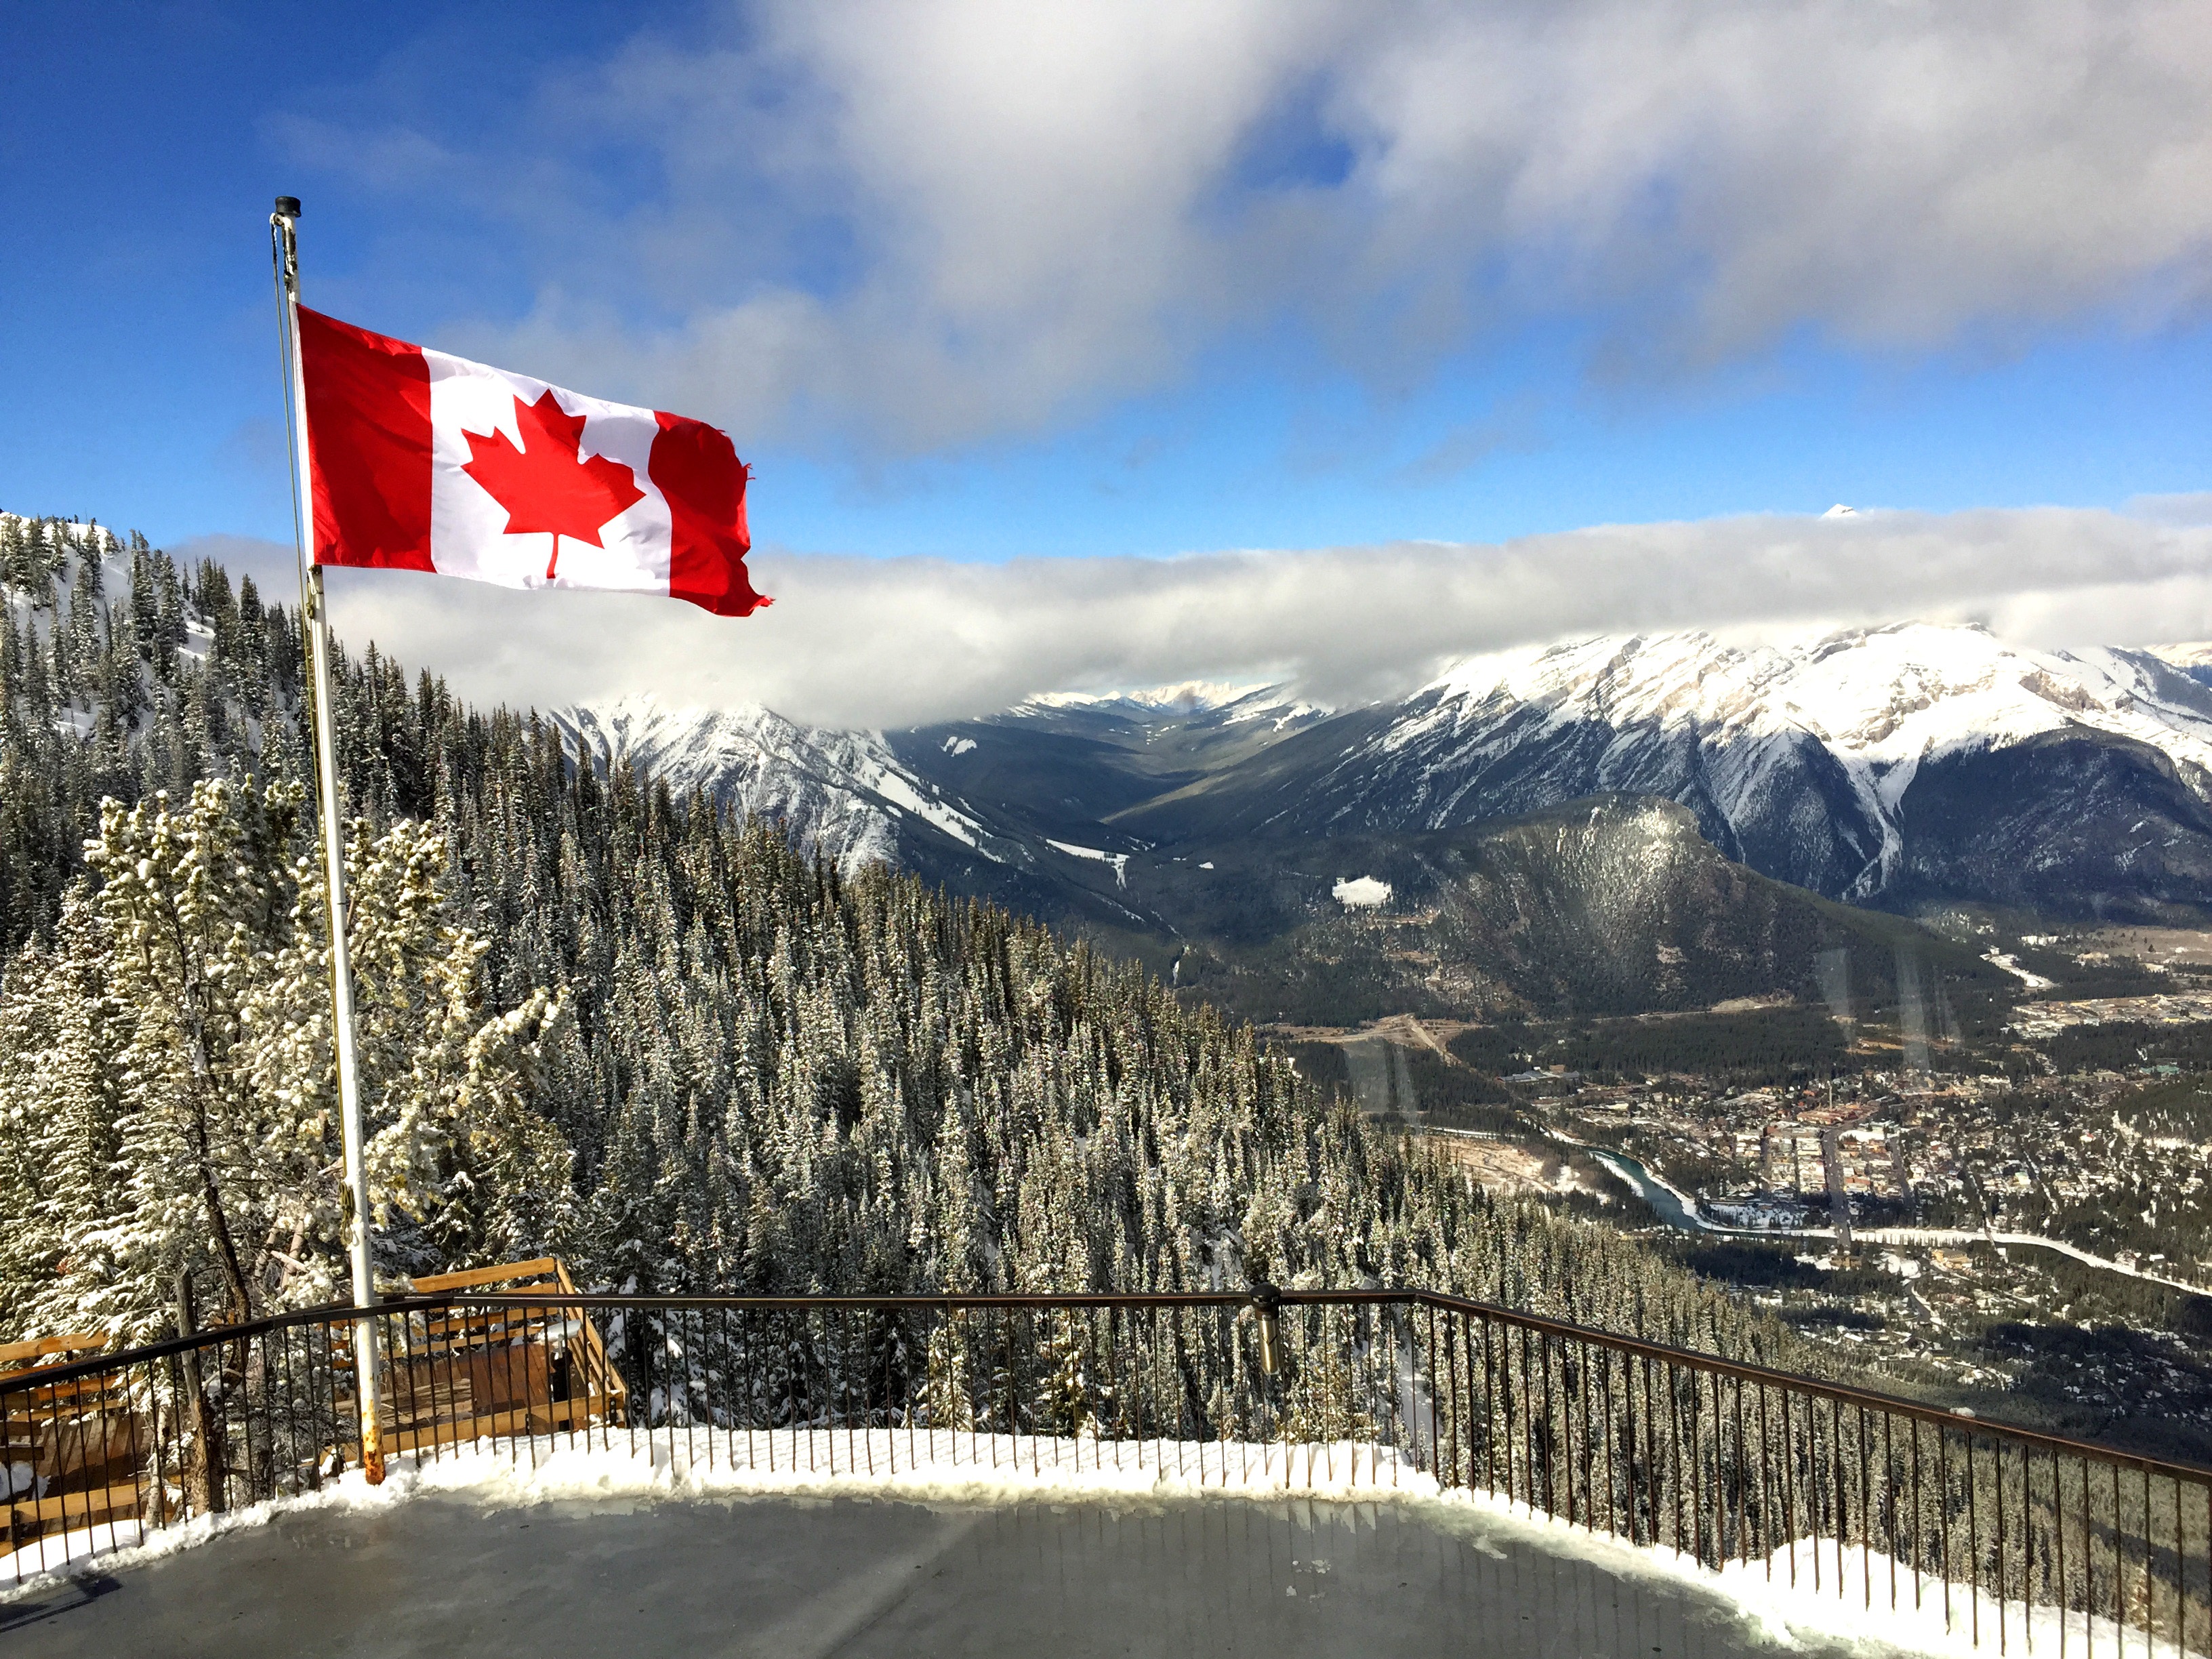
landscape, tree, nature, forest, mountain, snow, cold, winter, mountain range, travel, ice, scenic, park, weather, blue, season, winter sport, outdoors, alps, canada, scene, february, piste, january, rocky mountain, mountainous landforms